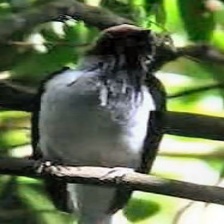
Species: BEARDED BELLBIRD
Scientific name: PROCNIAS AVERANO